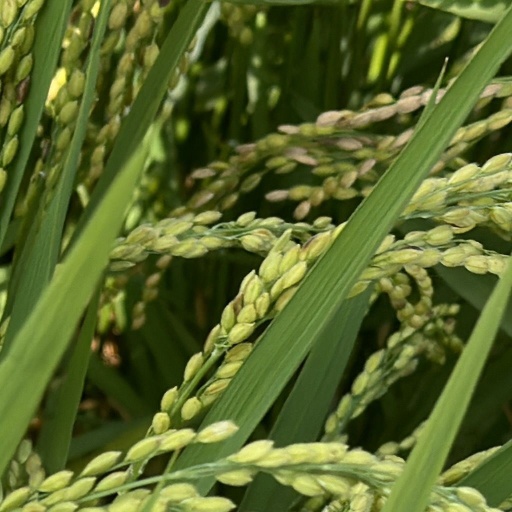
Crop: rice